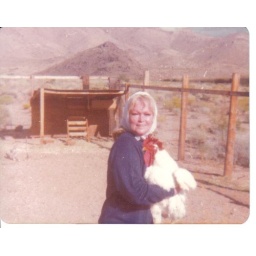
At home in Golden Valley Az. with one of many farm animals on her ranch.